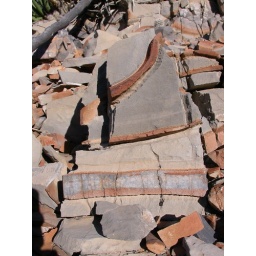
fractured sedimentary rocks in Franklin Mountains State Park - plant in view is &lt;i&gt;Agave lechuguilla&lt;/i&gt;